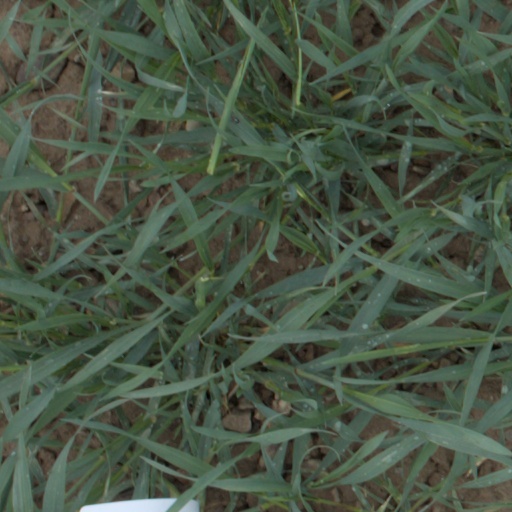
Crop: wheat